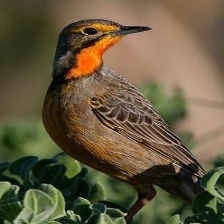
Species: CAPE LONGCLAW
Scientific name: MACRONYX CAPENSIS